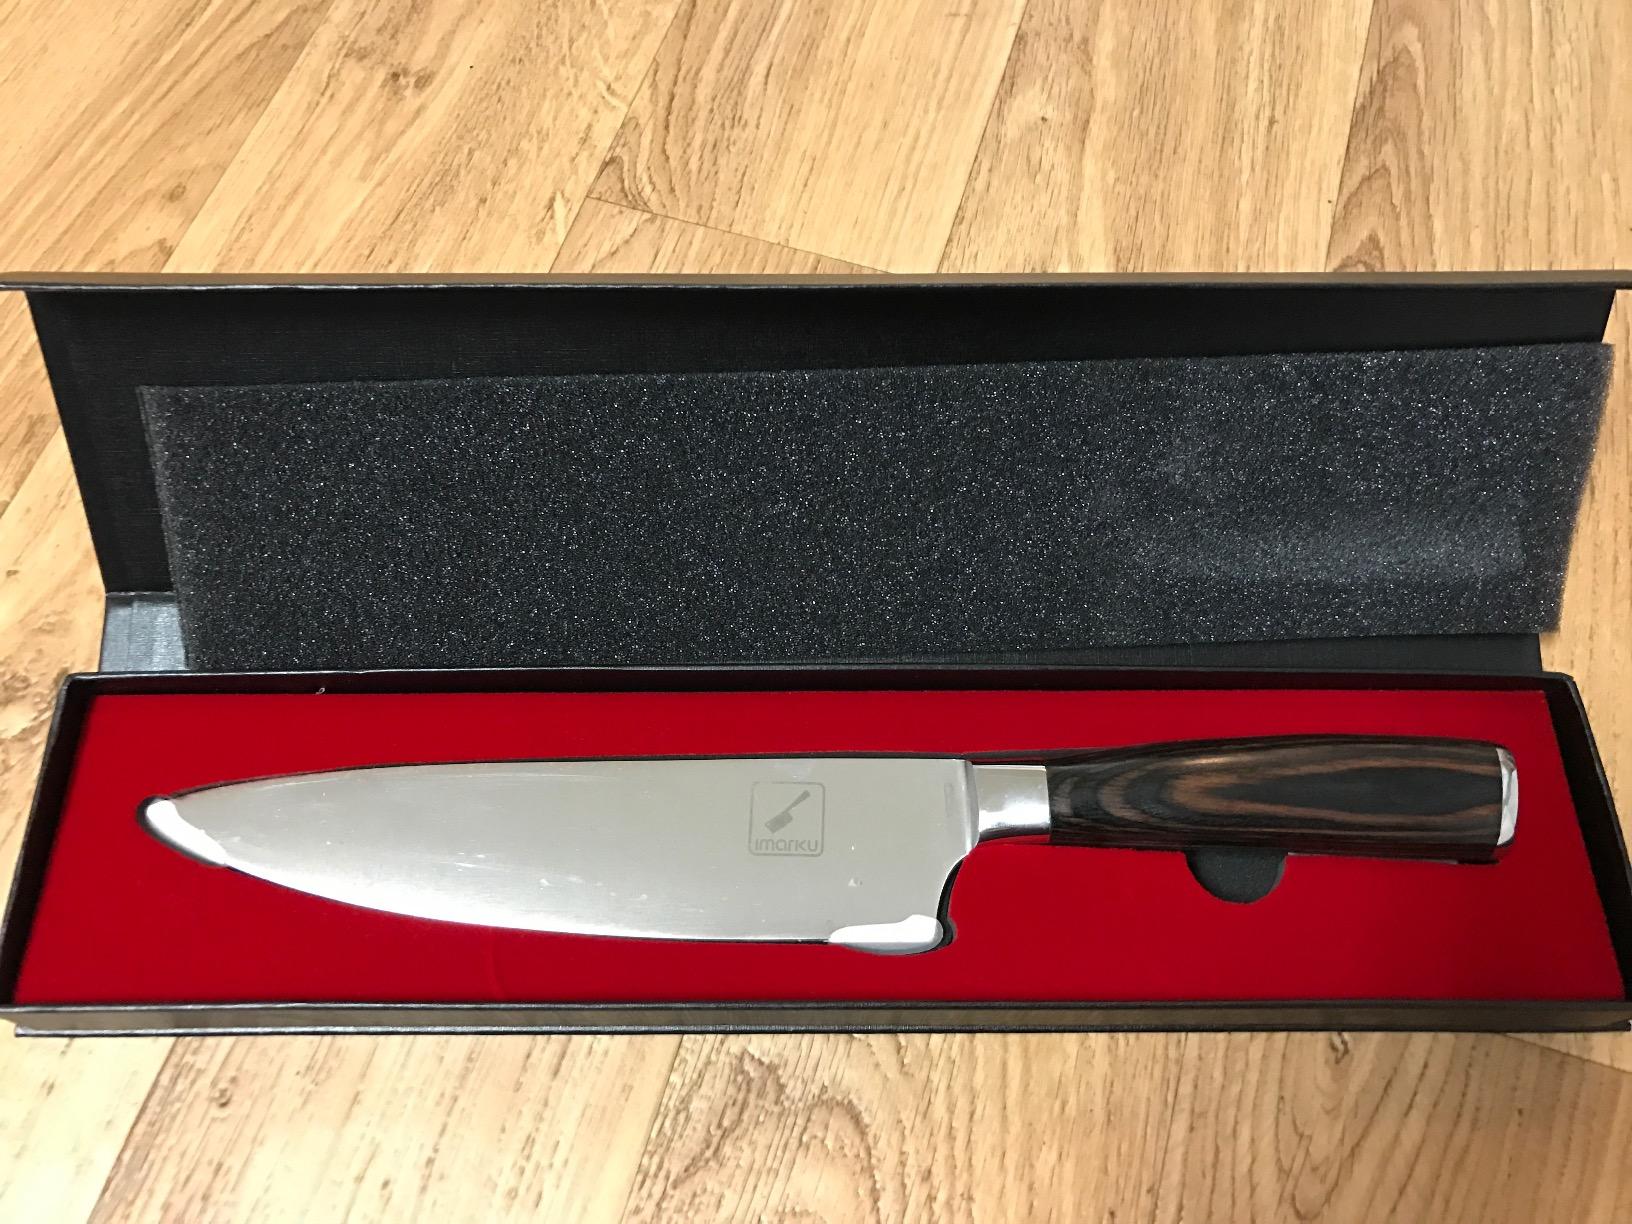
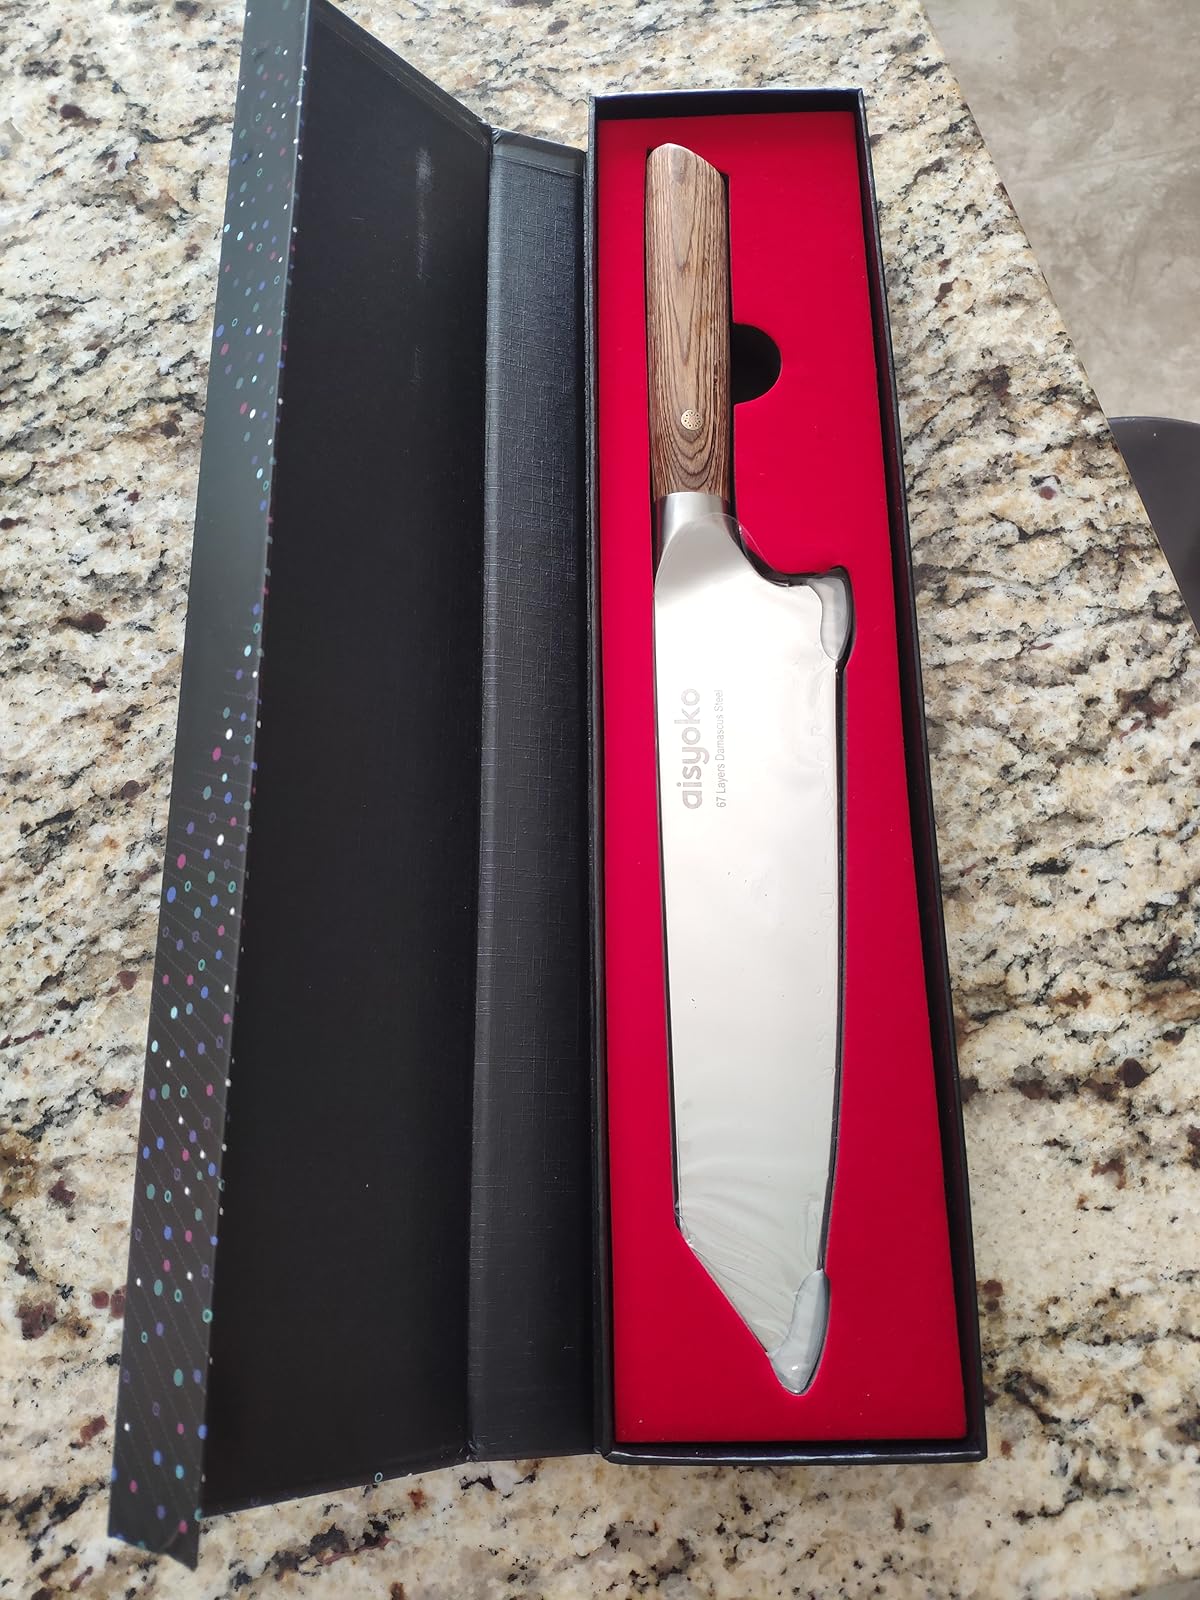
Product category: items_knife
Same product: no